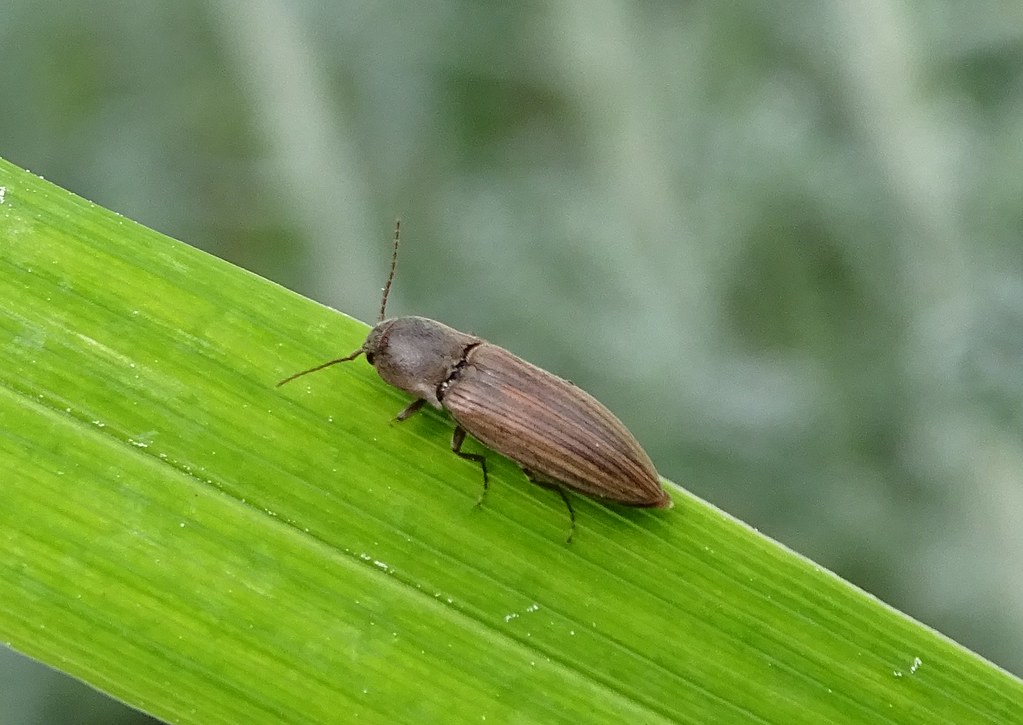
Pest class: clickbeetles_wireworms